Front Palace Crisis

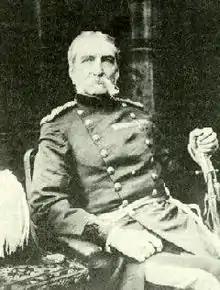
Sir Andrew Clarke, Governor of the Straits Settlements, in office from 1873 to 1875. As a result of their correspondence the king and Clarke became lifelong friends.

The king followed Si Suriyawongse's advice by having his ministers offer Vichaichan amnesty. As punishment he must relinquish the title of "Vice King", but again Vichaichan refused. As a counter offer Vichaichan wanted to keep his men and his revenues, with the British and the French acting as guarantors on these terms. Because of the last item the offer was rejected by the council of the nobility and the King. As 'guarantors' the two prolific colonialists (the British to the west and the French to the east) would see it as their right to intervene in future Siamese domestic affairs. After much discussion both Chulalongkorn and Vichaichan were pressured by Si Suriyawongse to compromise, however no agreement could be reached.